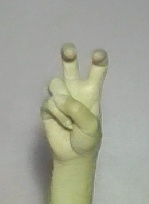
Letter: toot